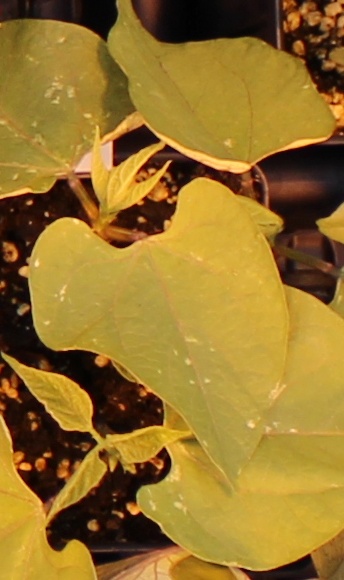
Label: Blackbean